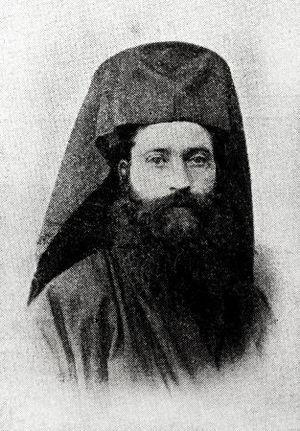
Néophyte VIII de Constantinople fut patriarche de Constantinople du 8 novembre 1891 au 6 novembre 1894.